Russian ship Sultan Makhmud

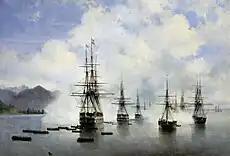
The landing of Russian troops at Sochi in May 1839 by Ivan Aivazovsky

"Sultan Makhmud" was laid down at the V. Apostoli shipyard in Nikolaev on 1 February 1835; she was launched on 31 October 1836. In 1837, she sailed to the naval base at Sevastopol. From 1838 to 1840, "Sultan Mahmud" participated in a lengthy operation to transport Imperial Russian Army troops to newly conquered fortifications in the Caucasus area that had been seized during the Russo-Turkish War of 1828–1829. During this period, the former Ottoman subjects revolted against Russian rule, and the soldiers were needed to suppress the restive population. The largest of these operations took place on 14 May 1839, when "Sultan Makhmud" and four other ships of the line, three frigates, and five smaller vessels under the command of Admiral Mikhail Lazarev carried soldiers to Sochi. The next day, Lazarev directed his ships to bombard the coast for fifteen minutes to prepare the way for some 2,700 soldiers to go ashore in small boats. The Russian infantry then fought a ferocious battle with more than 3,000 rebel troops.